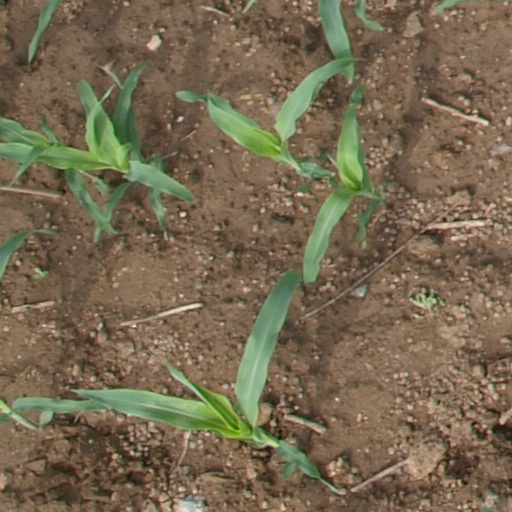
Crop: maize; corn